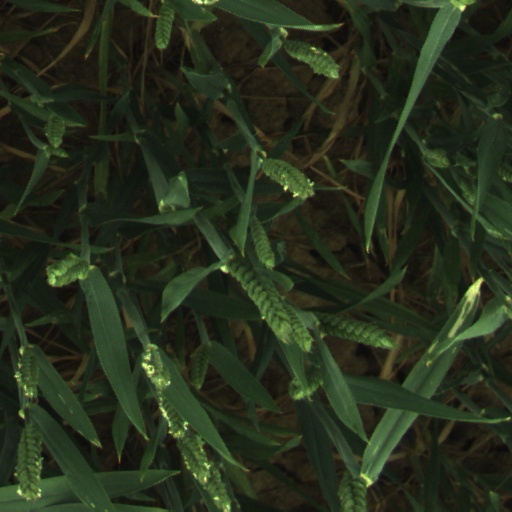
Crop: wheat